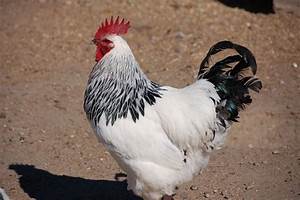
Label: chicken